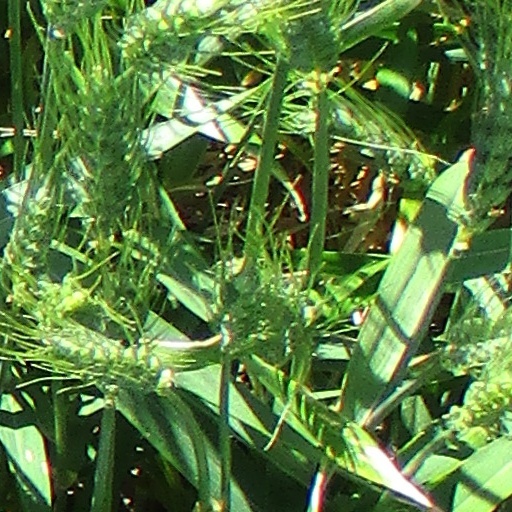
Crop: wheat